The British Museum Library: A Short History and Survey

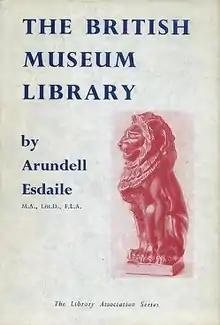
First edition

The British Museum Library: A Short History and Survey is a book by Arundell Esdaile published by George Allen & Unwin, London, in 1946. It was reprinted in 1979 by Greenwood Press, Westport, Conn. from the 1948 ed. published by G. Allen & Unwin, London, which was issued as no. 9 of the "Library Association series of library manuals". Esdaile's book serves as a historical survey of the British Museum Library when the museum and library departments were housed in the same building. The book traces the entire history of the institution, from 1753 to 1945.